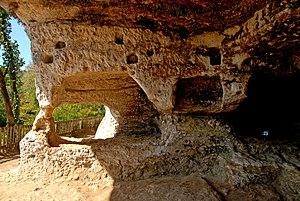
L'abri de la Madeleine est un abri sous roche situé dans la commune de Tursac en Dordogne, dans la vallée de la Vézère, qui est principalement connu en tant que gisement archéologique paléolithique.